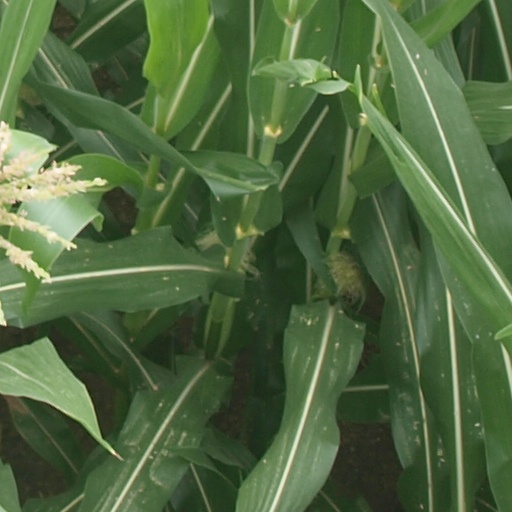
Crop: maize; corn